Calcutta High Court

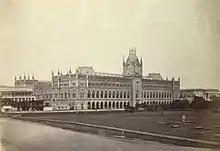
Calcutta High Court in the 1860s

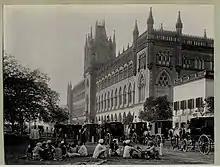
Calcutta High Court in the 1890s

The Calcutta High Court is one of the three High Courts in India established at the Presidency Towns by Letters patent granted by Queen Victoria, and is the oldest High Court in India. It was brought into existence as the High Court of Judicature at Fort William by the Letters Patent dated 14 May 1862, issued under the High Courts Act, 1861, which was preceded by the Supreme Court of Judicature at Fort William. The court was formally opened on 1 July 1862. The building structure was designed by Walter Long Bozzi Granville.